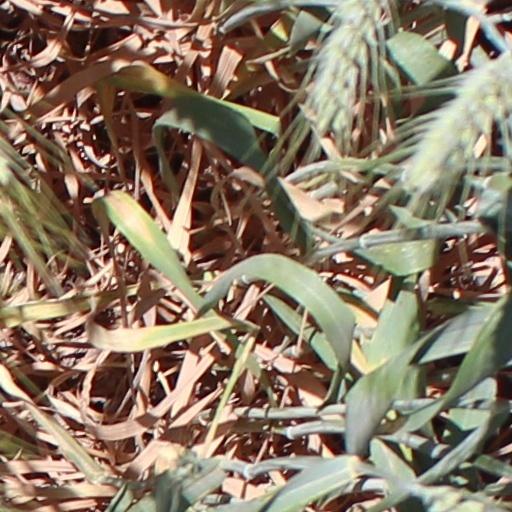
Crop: wheat